Ancient Egyptian offerings

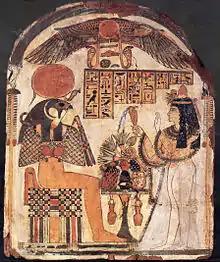
Ancient Egyptian wooden stela depicting Lady Djedkhonsuiwesankh giving offerings of food, drink, and flowers to Re-Horakhty

The ancient Egyptians performed rituals focussed on making offerings of food, drink, clothing and ointment, to a deity. Offerings commonly took place in temples everyday by groups of priests acting on behalf of the Pharaoh. Offerings were provided to the gods to gain their favor. These offerings would feature incense to be burned. It was mandatory for the offering of food or beverage to be consumed by the offeror during the offering.